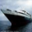
Label: ship